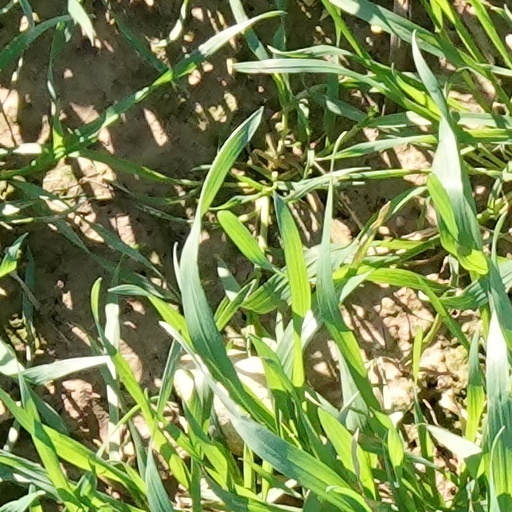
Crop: wheat